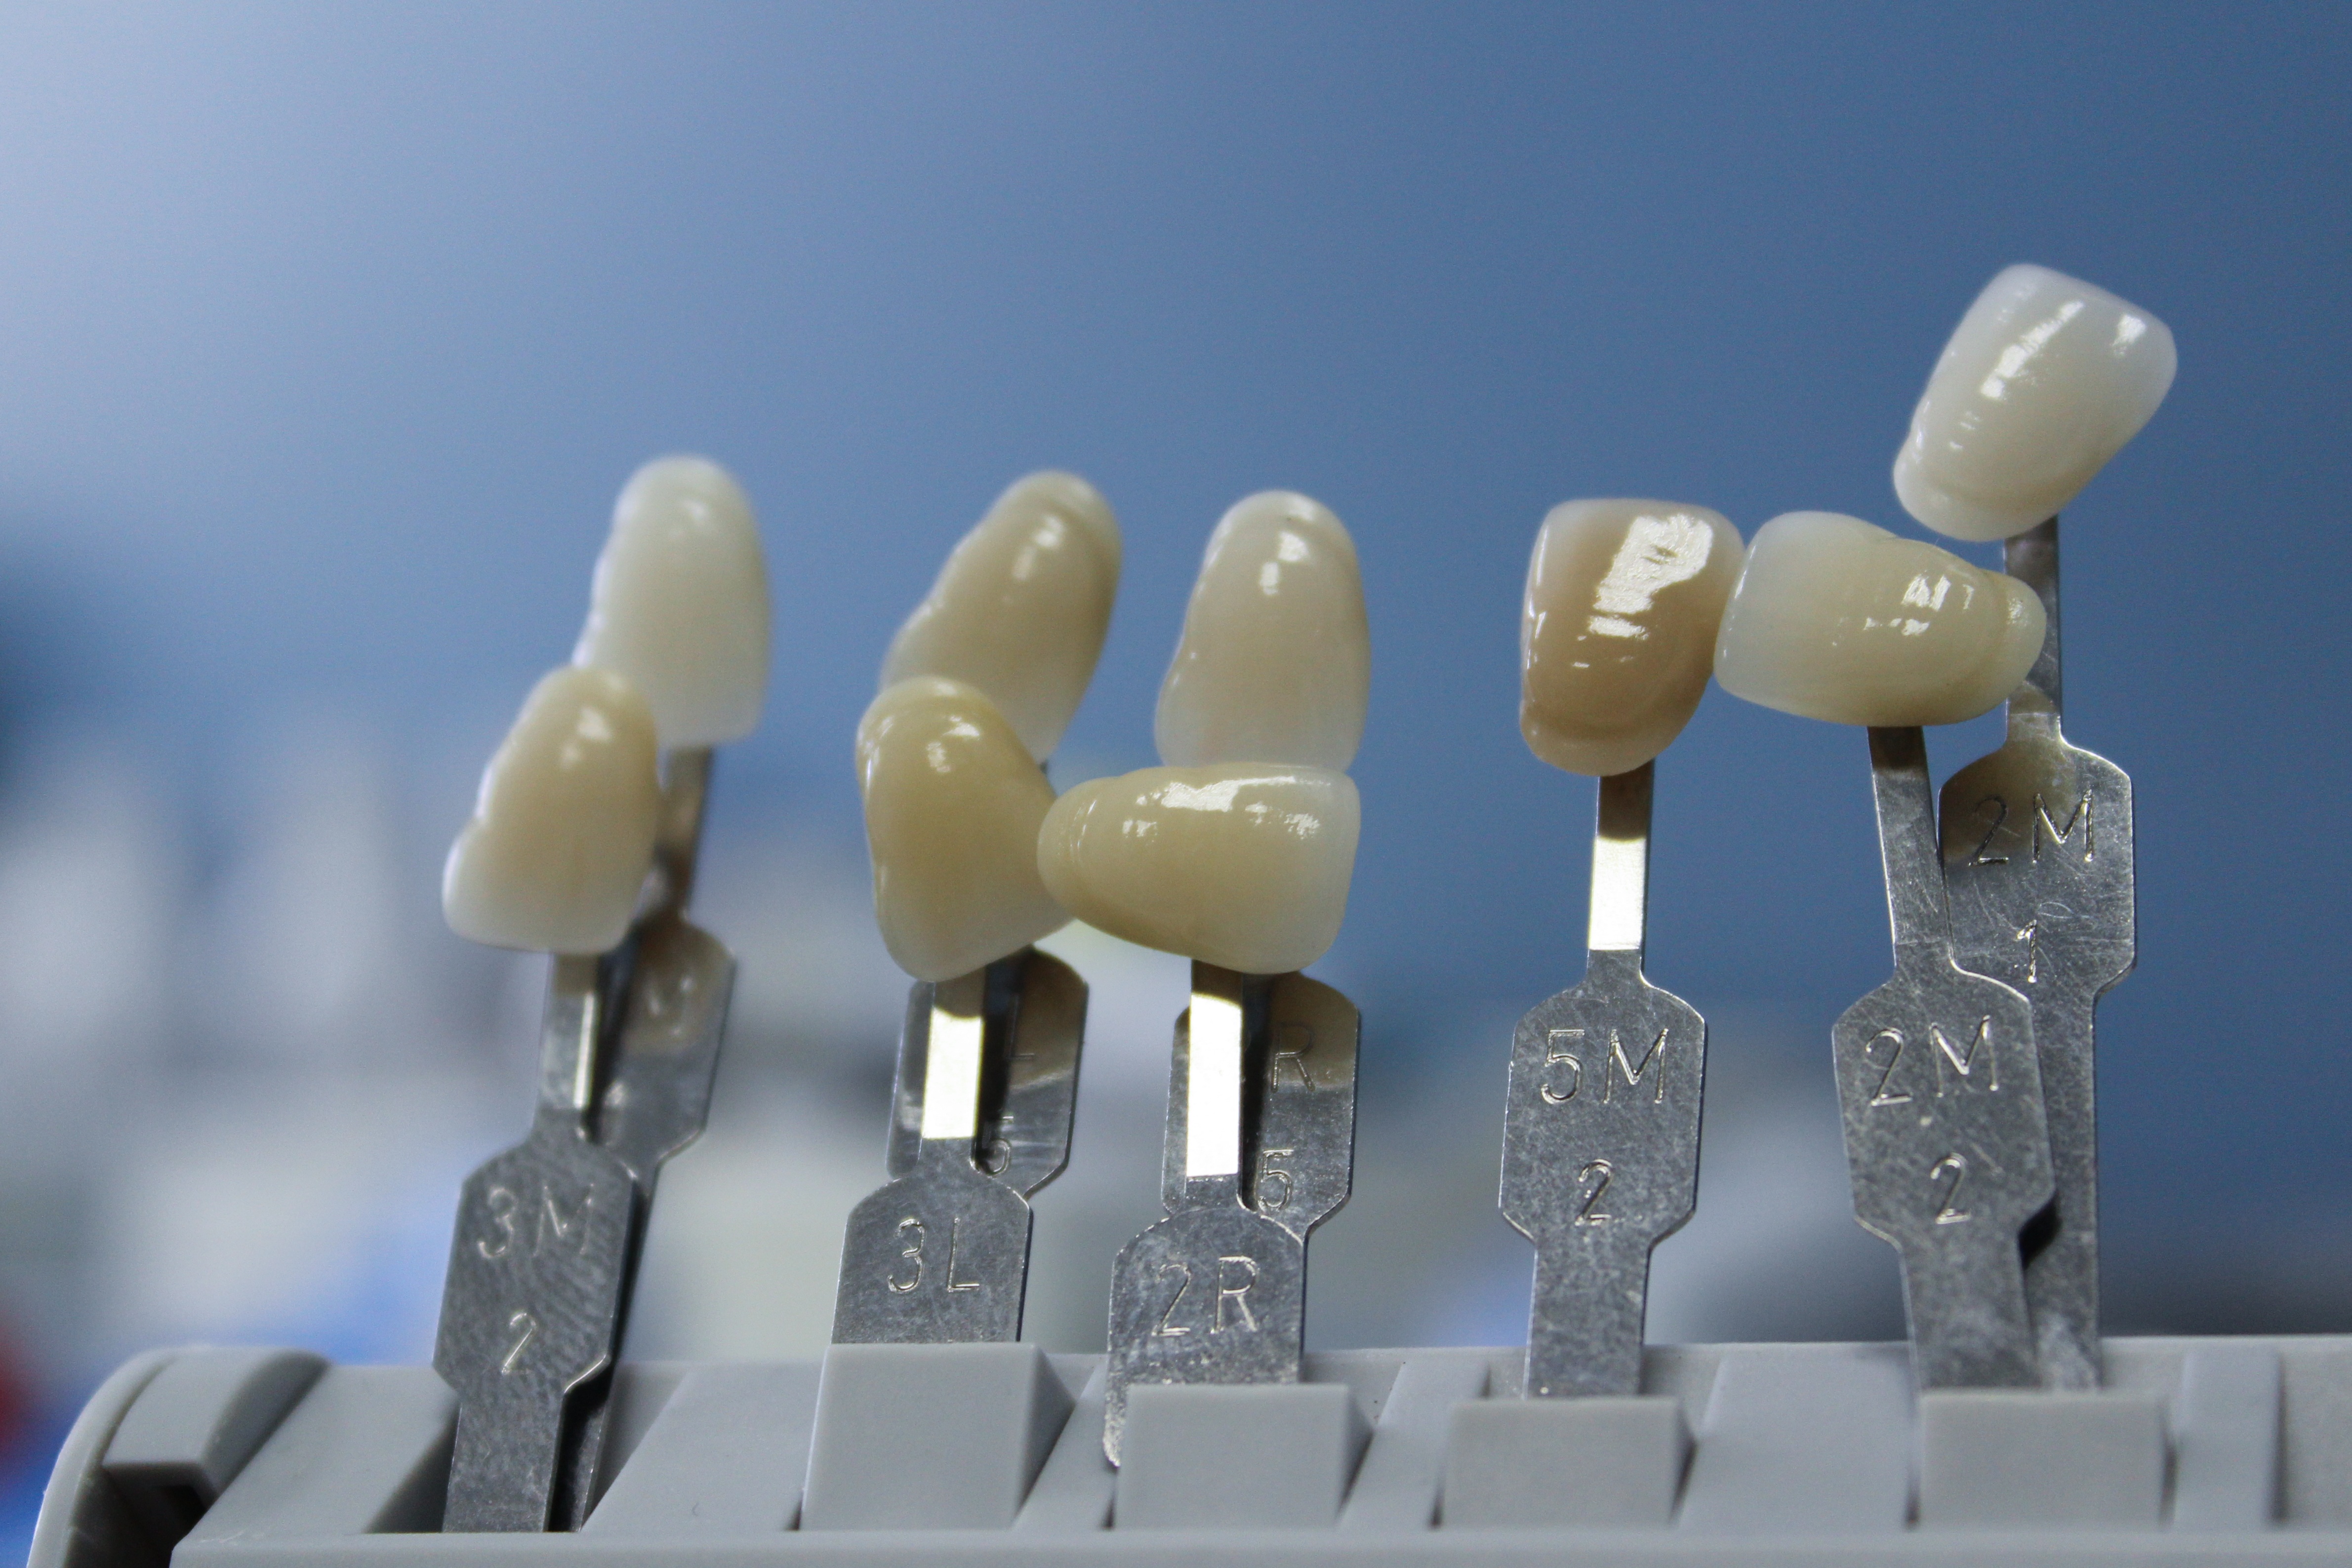
tooth, dentist, dental, health, care, medicine, hygiene, teeth, oral, medical, mouth, clinic, patient, treatment, doctor, healthcare, orthodontic, instrument